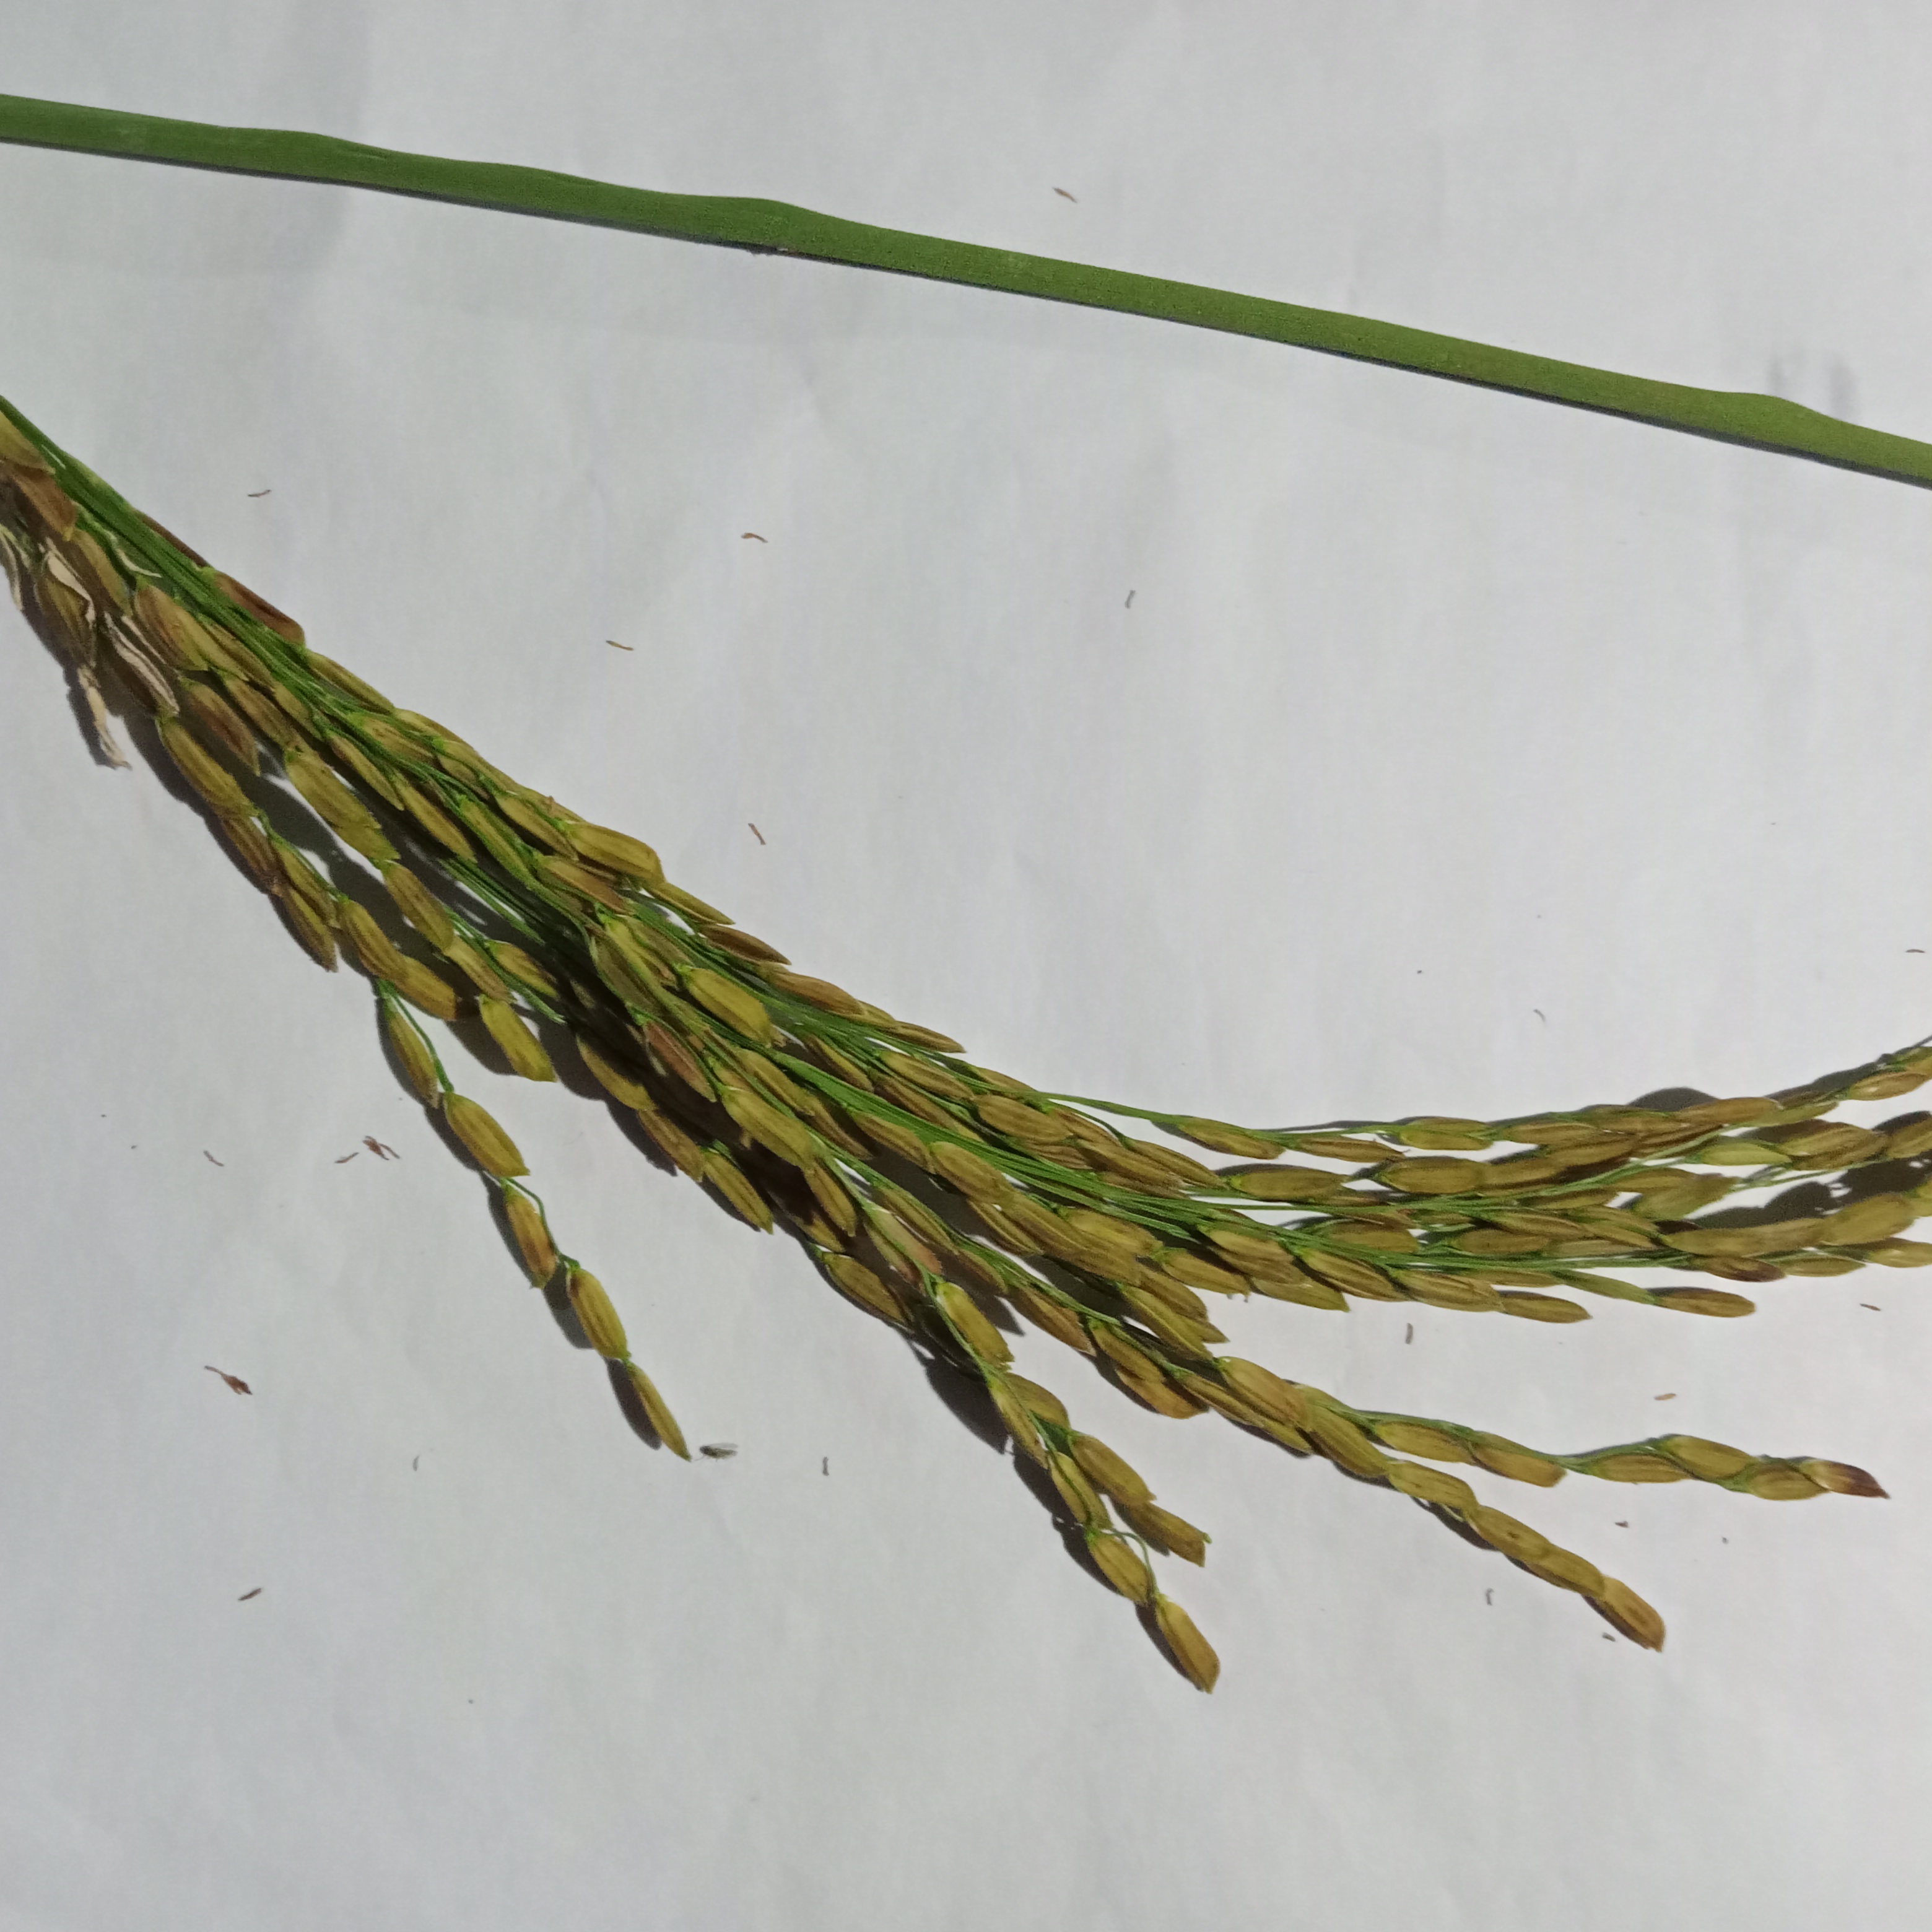
Nhãn: Bệnh Đạo ôn lá và cổ bông (Rice leaf and neck blast)